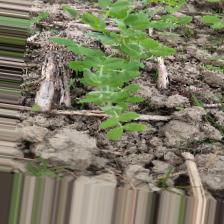
Label: Normal